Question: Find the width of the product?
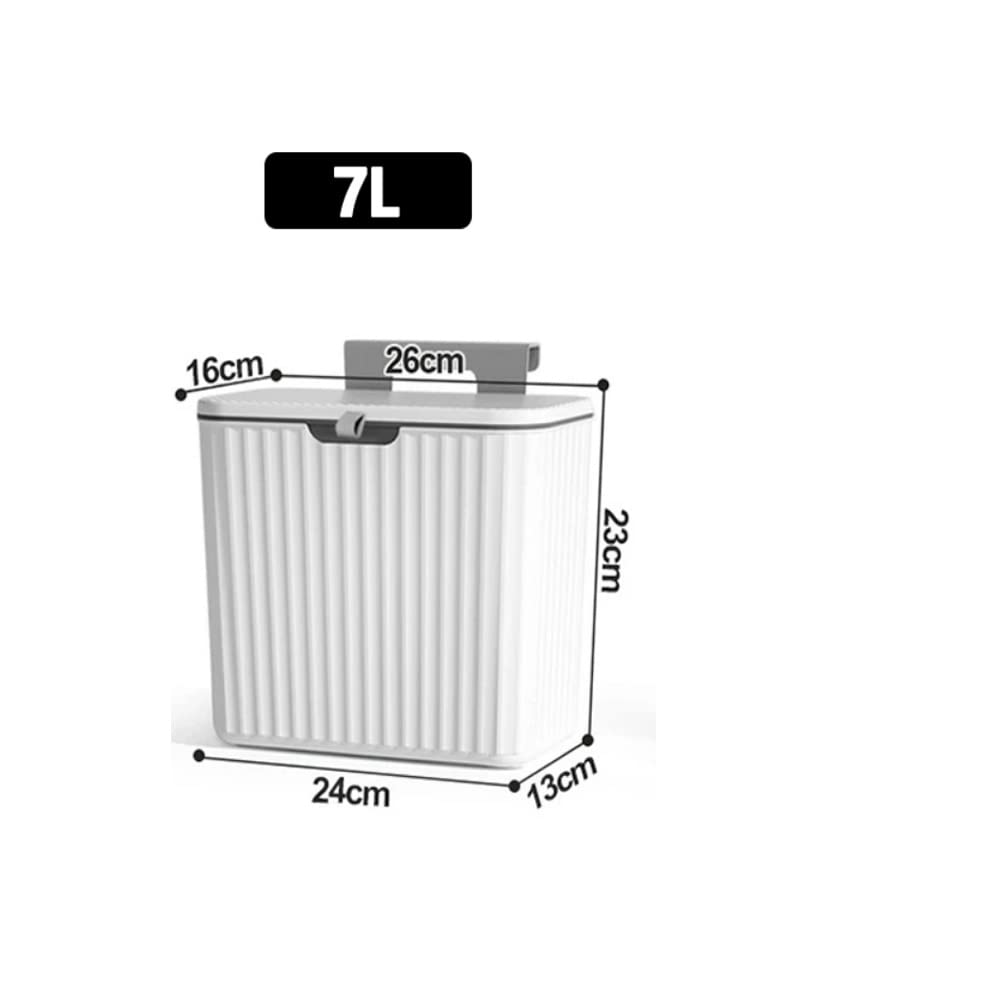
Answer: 13.0 centimetre